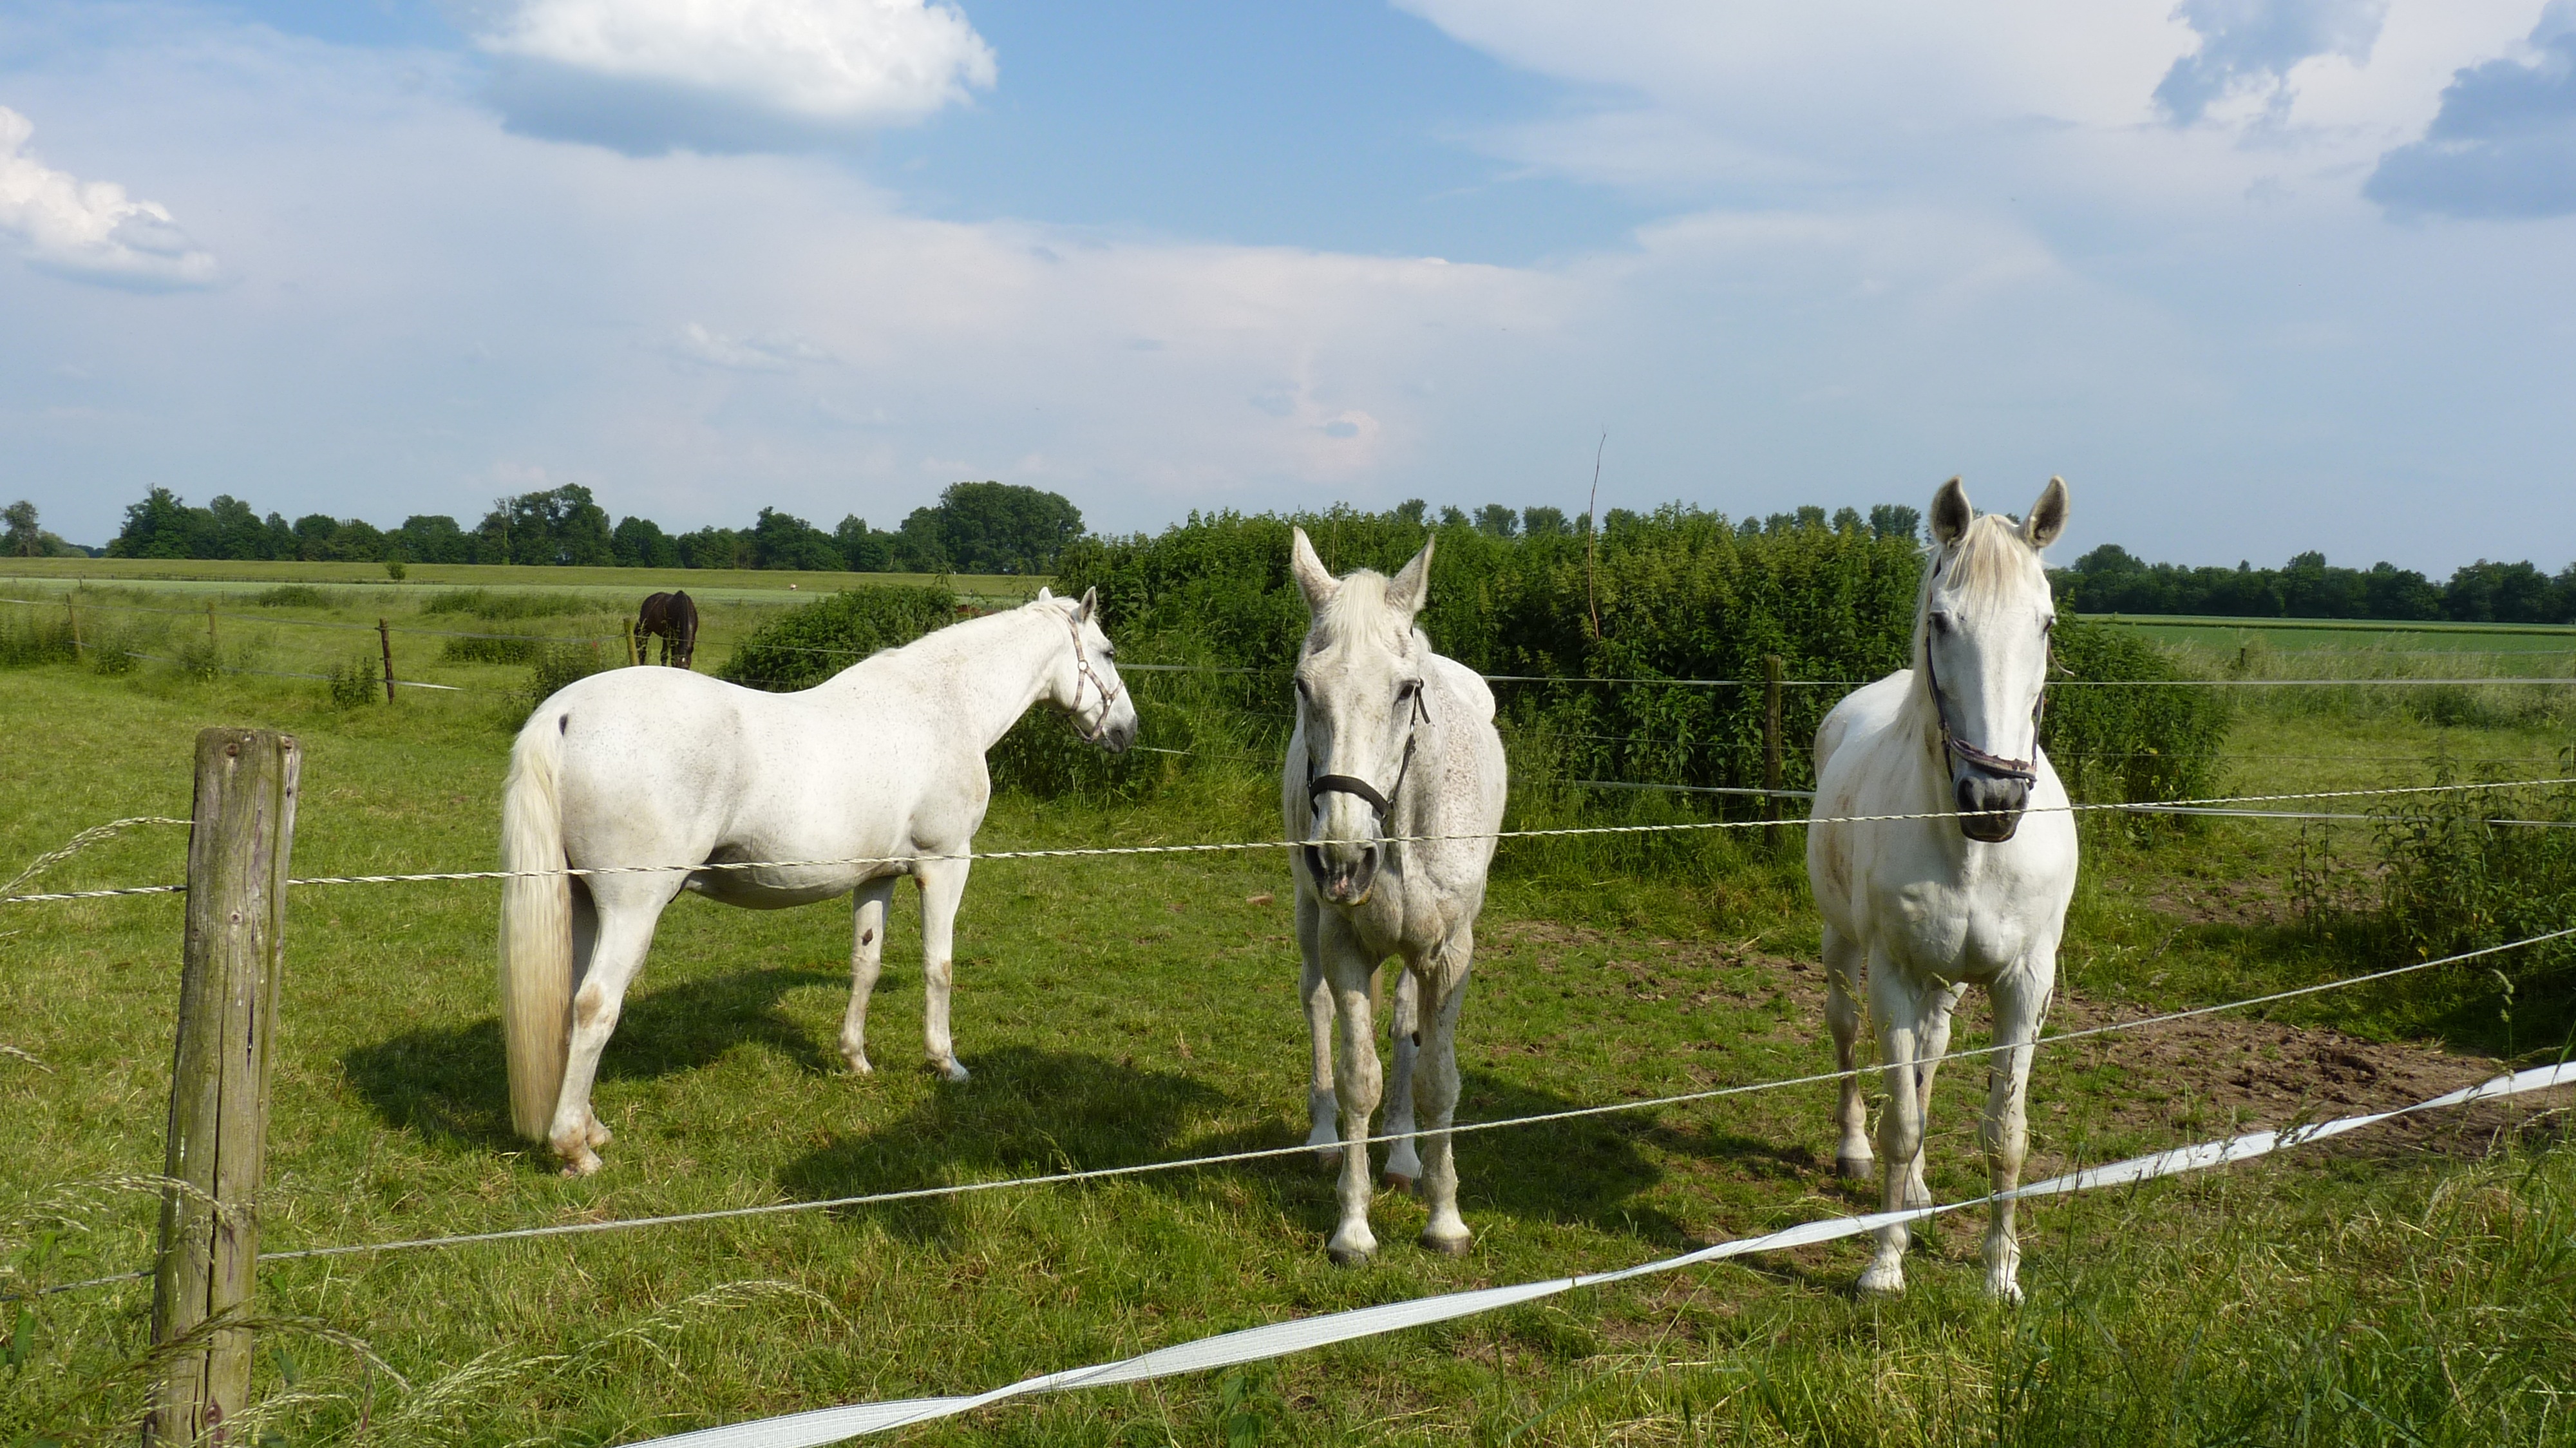
farm, meadow, animal, herd, pasture, grazing, horse, mammal, stallion, mane, horses, grassland, mare, coupling, mold, foal, colt, pack animal, horse like mammal, mustang horse